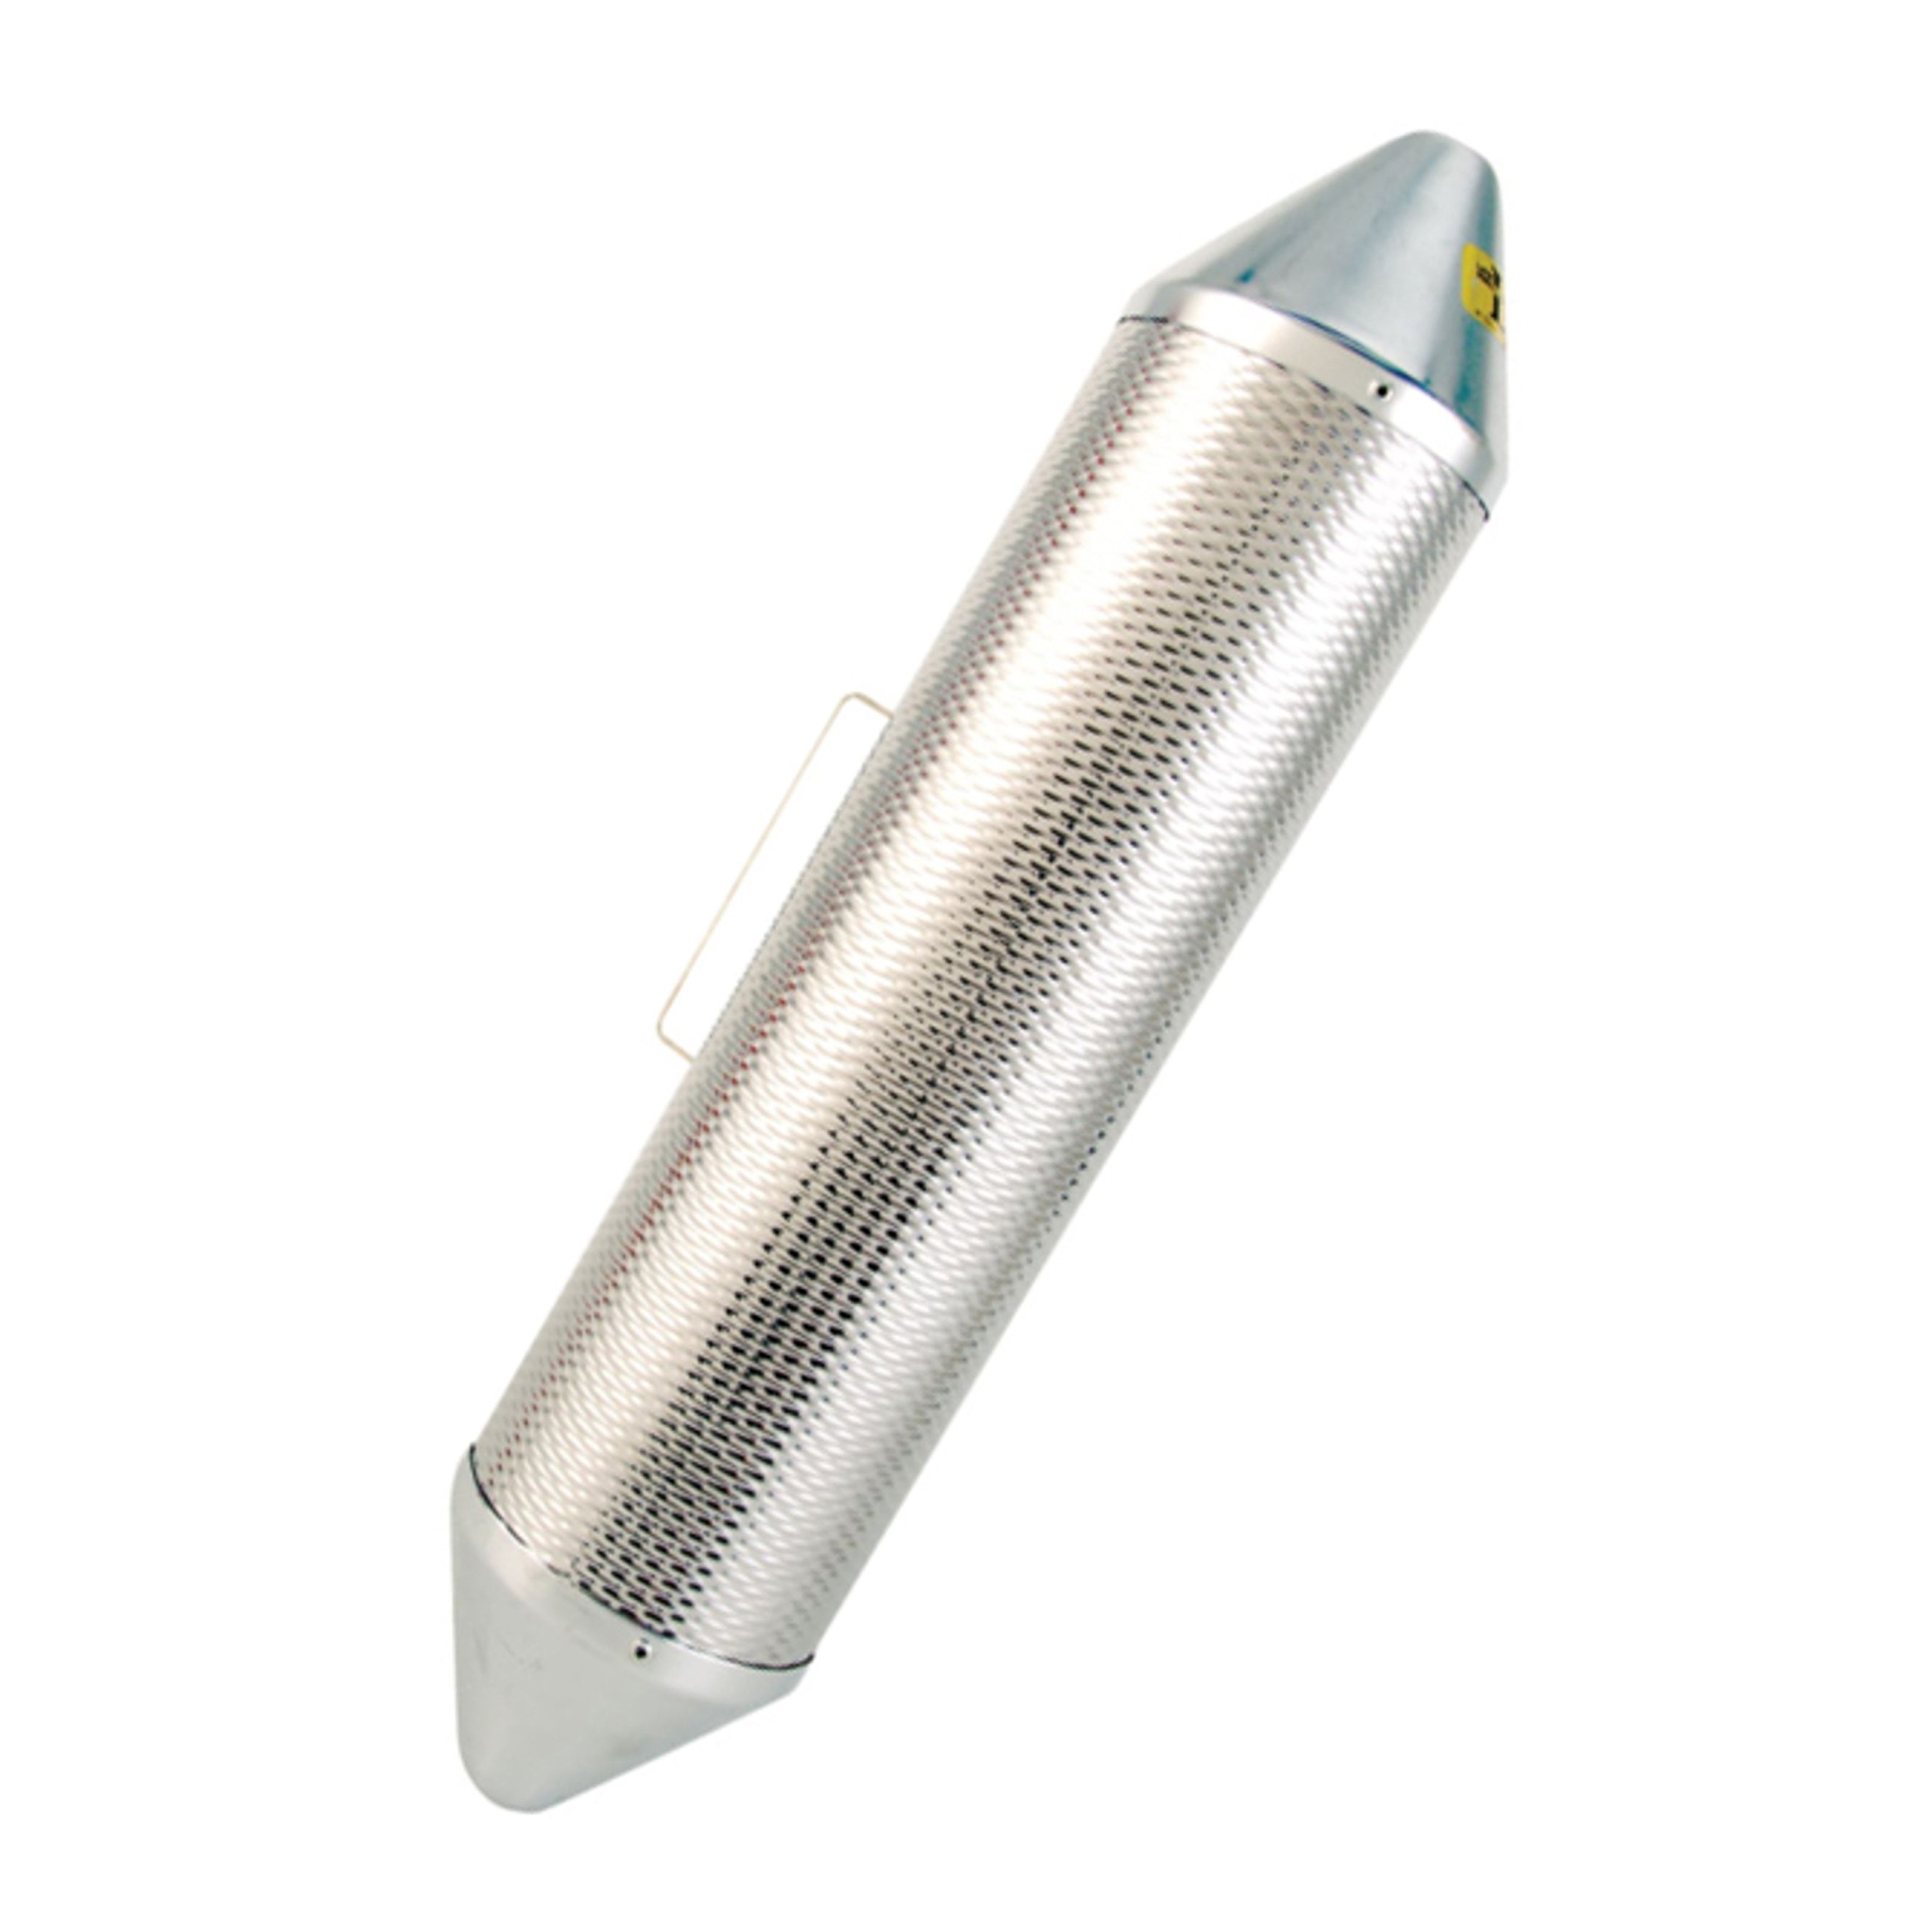
Latin Percussion LP306A Guiros
Guiros
Brand: Latin Percussion
Category: Arts & Entertainment > Hobbies & Creative Arts > Musical Instruments > Percussion > Hand Percussion > Musical Scrapers & Ratchets > Guiros